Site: brandenburg
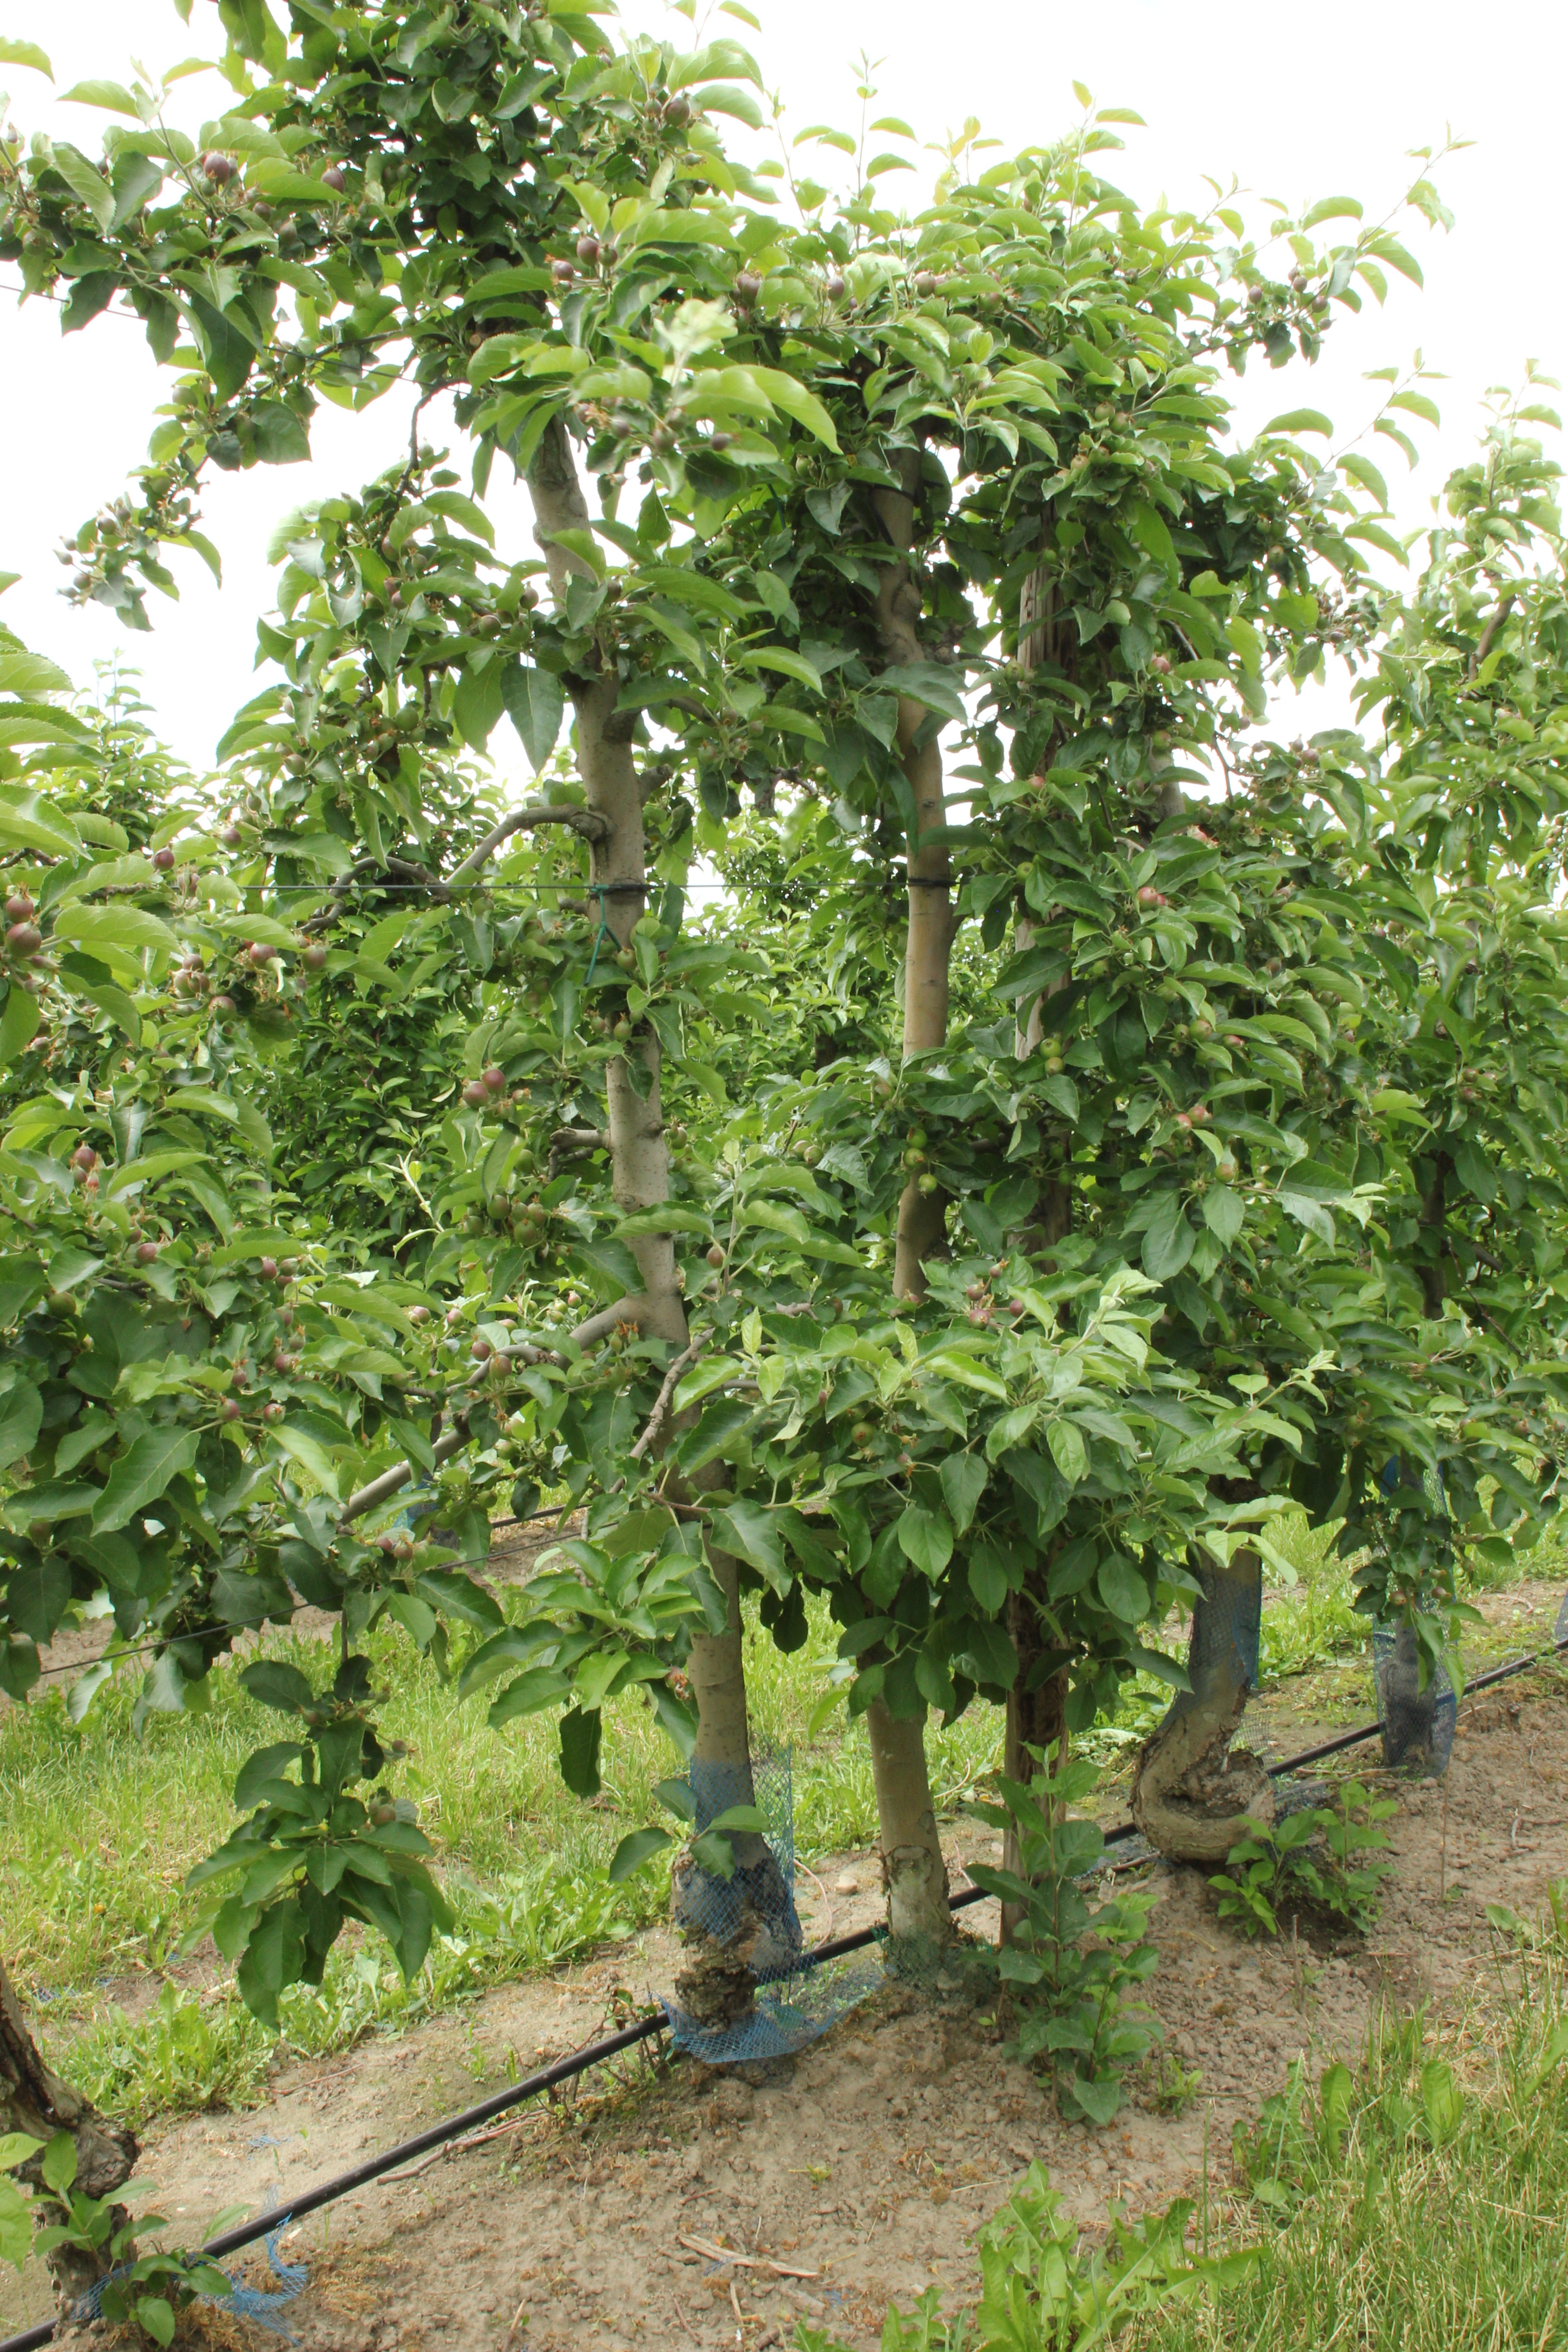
Growth stage (BBCH 72): Development of fruit